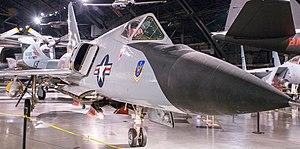
« Cornfield Bomber » est le surnom donné à un Convair F-106 Delta Dart, qui a réalisé un atterrissage dans un champ enneigé du Montana, en 1970, après que le pilote s'est éjecté de l'appareil. L'avion, utilisé par le 71st Fighter-Interceptor Squadron de l'United States Air Force, n'est que légèrement endommagé ; il est ensuite récupéré et réparé puis reprend du service. À son retrait, il est exposé au National Museum of the United States Air Force, situé à Dayton, dans l'Ohio.
Le National Museum of the United States Air Force est le musée officiel de l'US Air Force. Fondé en 1923, il est situé sur la Wright-Patterson Air Force Base, à 13 km au nord-est de Dayton, dans l'état de l'Ohio. Plus de 300 avions et missiles y sont exposés, la plupart à l'intérieur de hangars. L'entrée est gratuite.